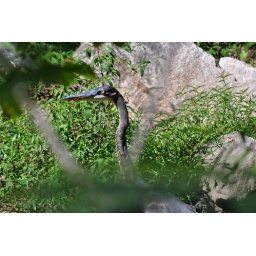
heron hunting below the forest hill park dam